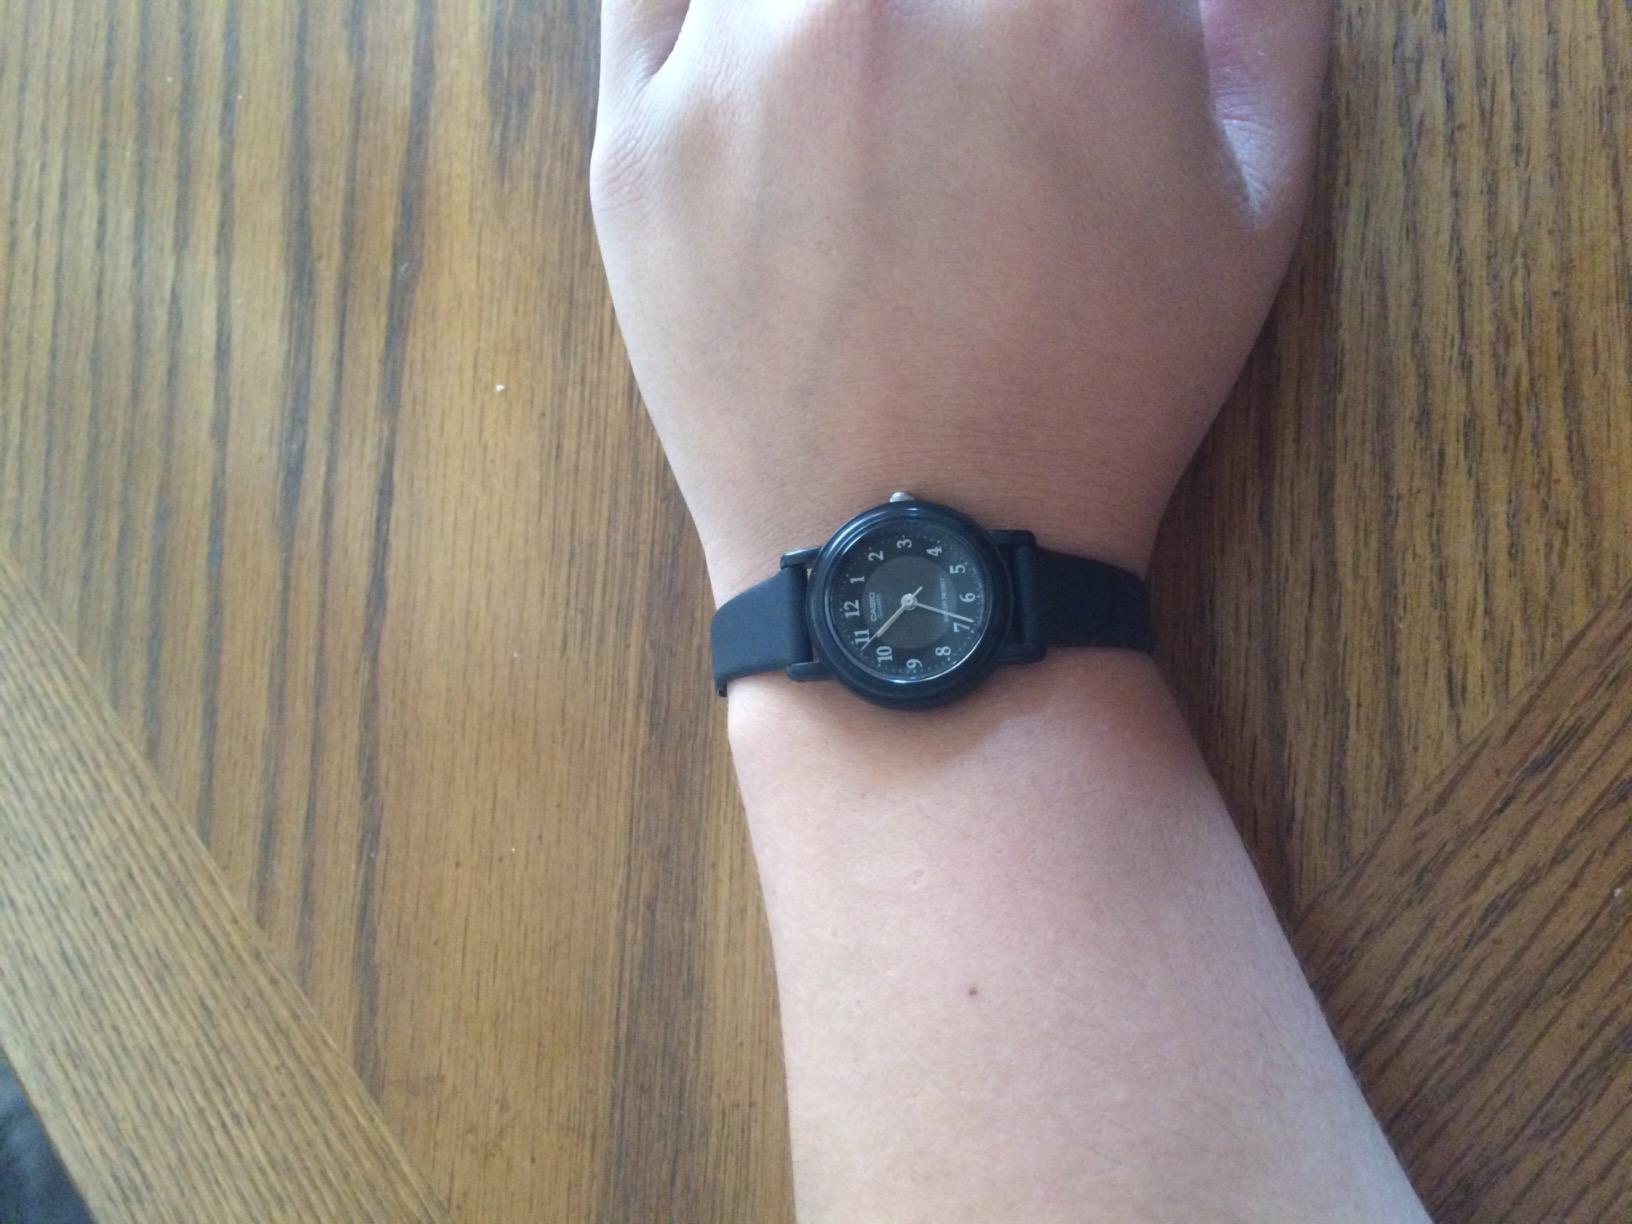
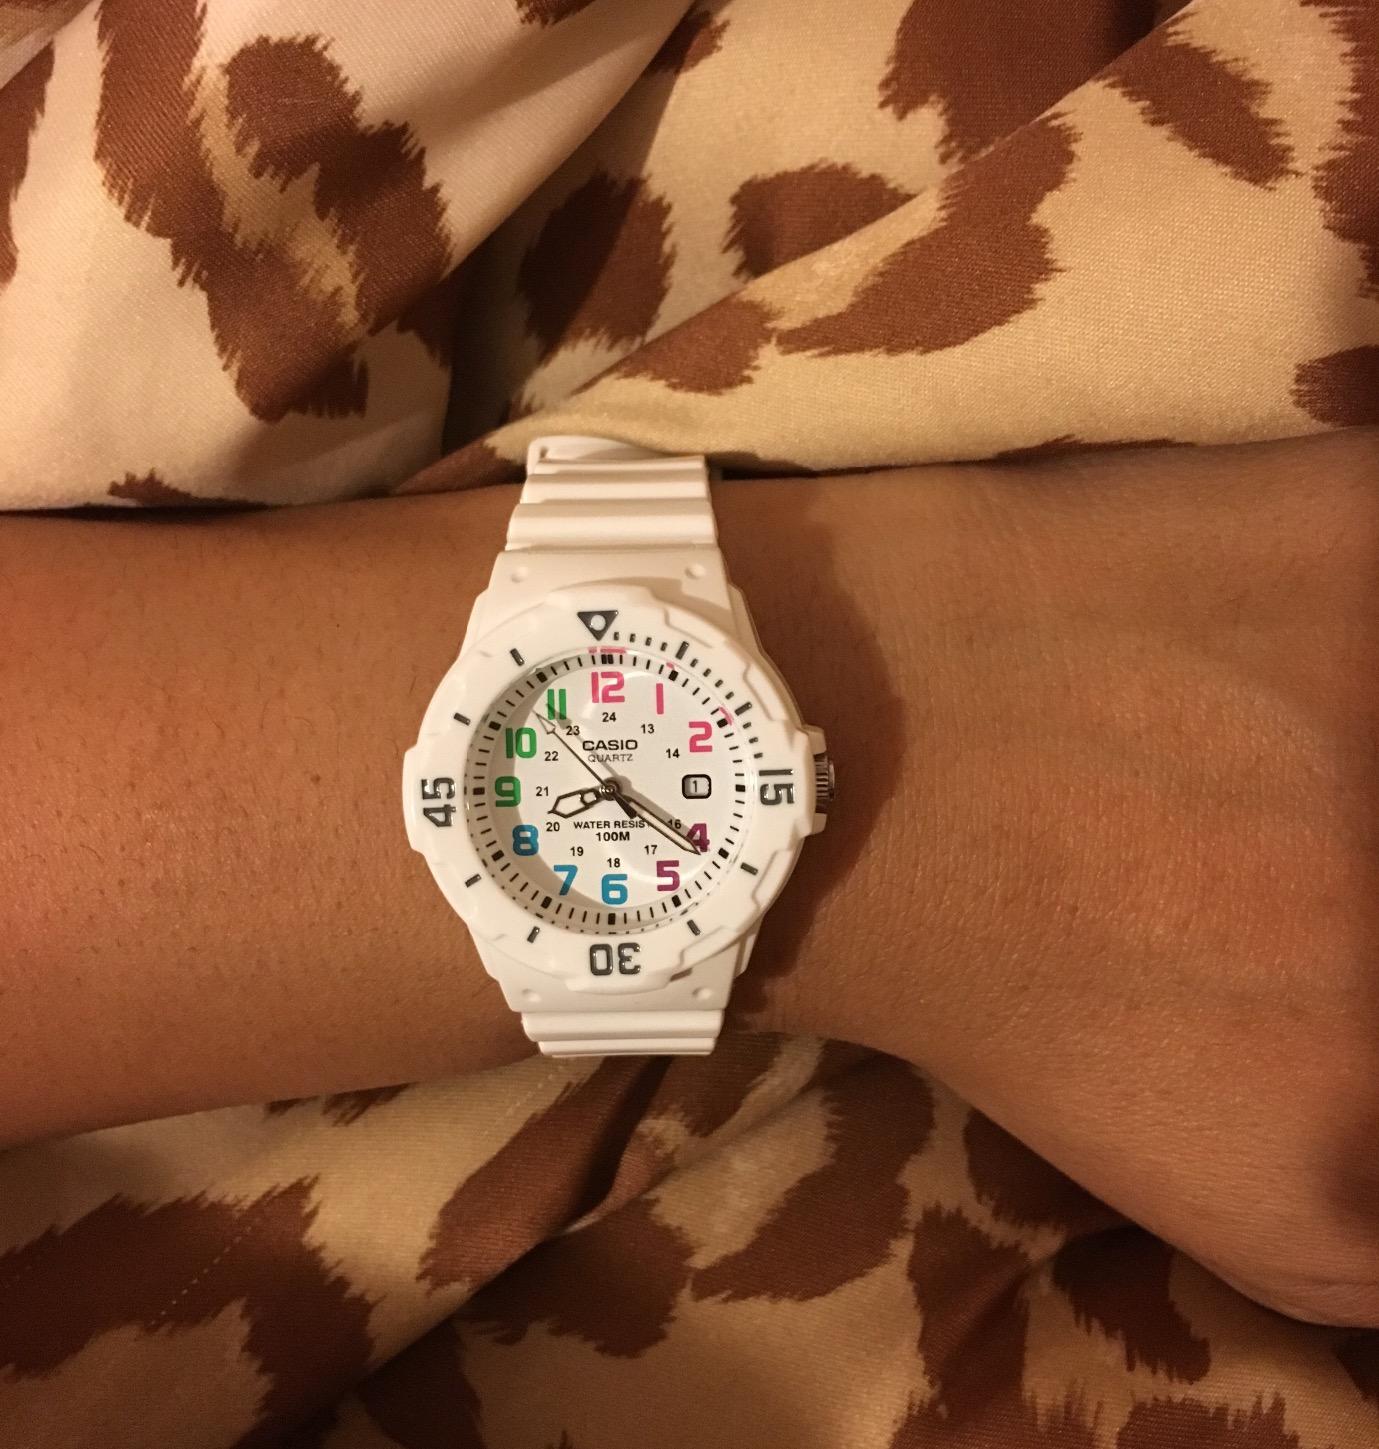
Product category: accessories_watch
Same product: no